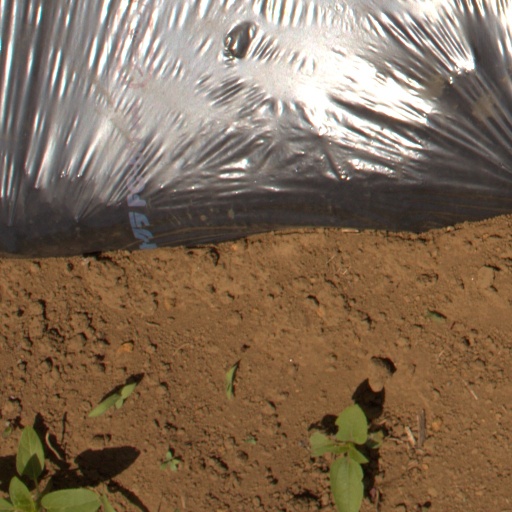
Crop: Jerusalem artichoke